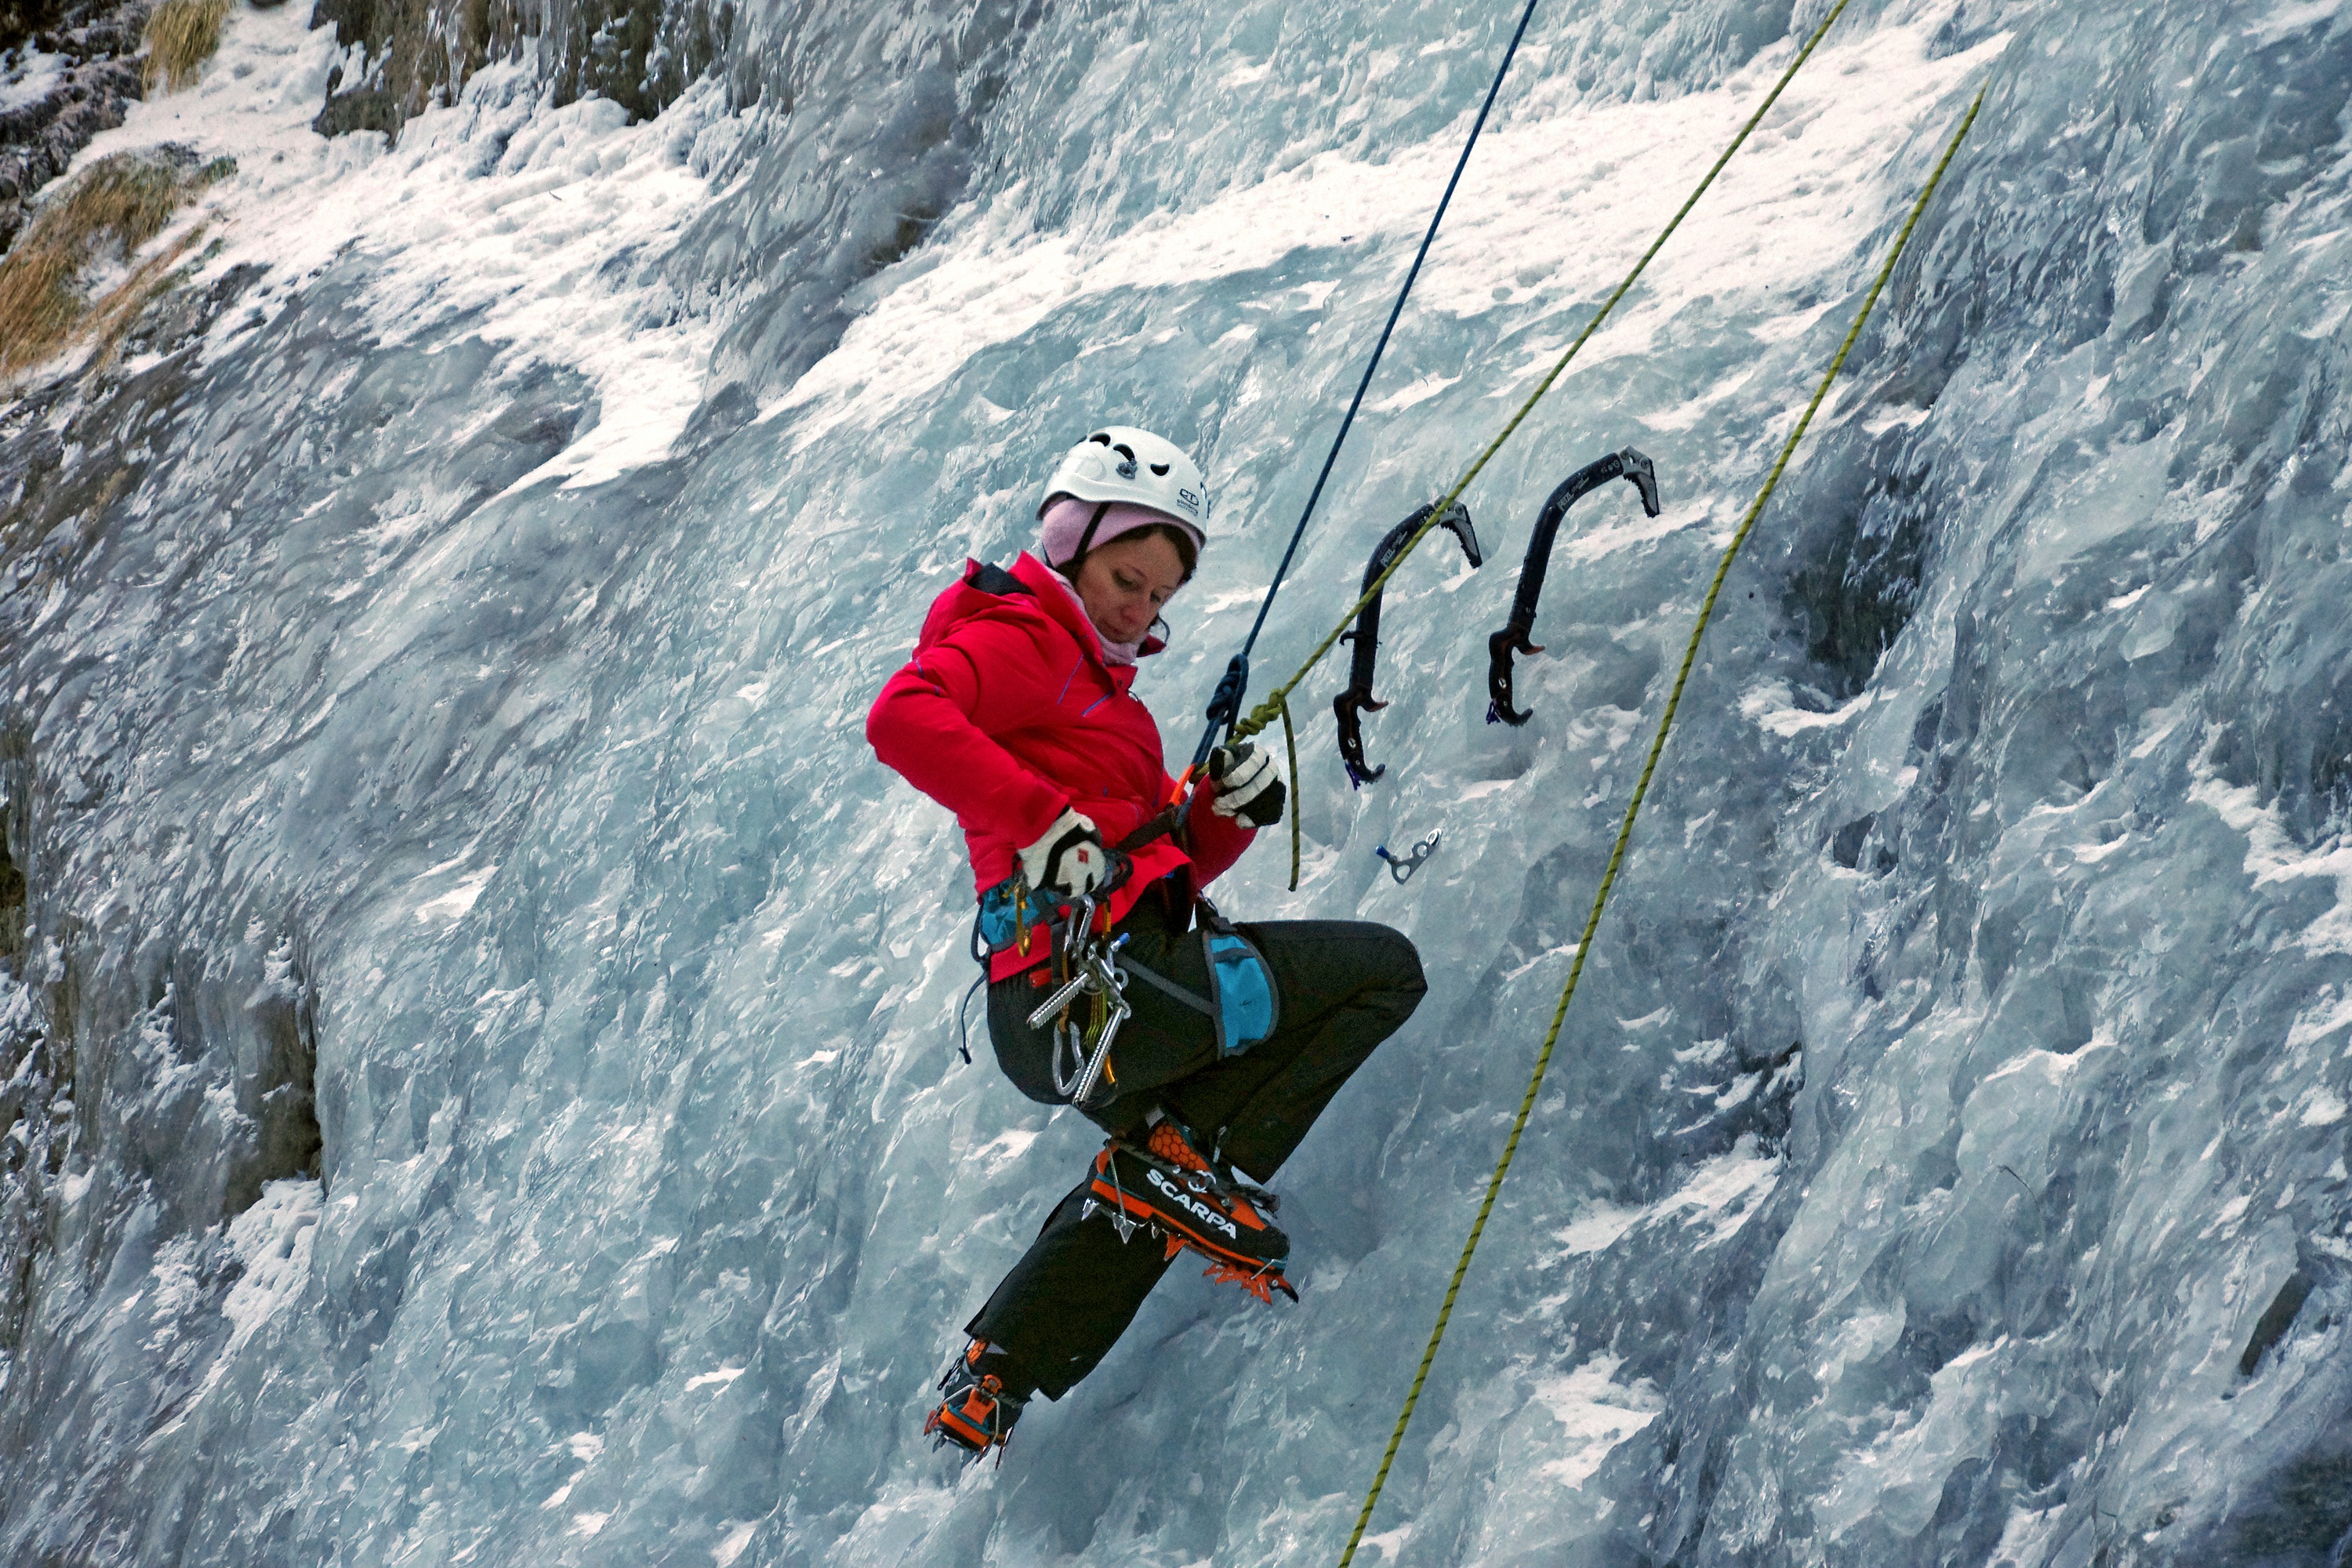
climbing, adventure, sports, mountaineering, sport climbing, ice climbing, geological phenomenon, recreation, outdoor recreation, extreme sport, mountain, mountain guide, ski mountaineering, individual sports, abseiling, ski touring